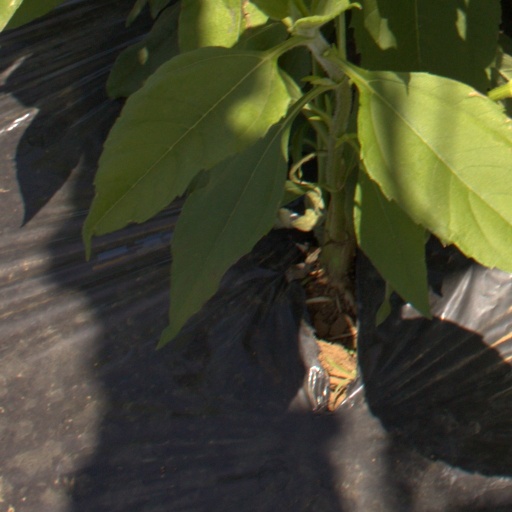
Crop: Jerusalem artichoke